Mymoorapelta

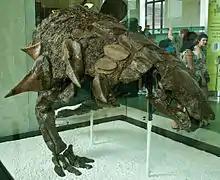
Skeleton of the related nodosaur "Edmontonia".

Nodosaurids are situated within the group Euankylosauria, together with the closely related family Ankylosauridae. Nodosaurids differ from ankylosaurids in the fact that ankylosaurids evolved more recently, during the Early Cretaceous, and in several distinct anatomical characteristics; most notably the lack of mace-like tail clubs, with nodosaurs having osteoderm-lined, flexible tails instead, and the possession of sacral shields. Many nodosaurids also had spikes projecting outwards from their shoulders, and two armored half-rings on their neck, among other traits. A third proposed family, Polacanthidae, was erected for several genera that were similar to nodosaurids but had more fragile armor and a different distribution. However, it has seen little support from phylogenetic analyses in recent years and is in a state of flux. Euankylosauria encompasses all members of Ankylosauria except for the clade Parankylosauria, which is a smaller group known exclusively from a few taxa that lived in the Cretaceous of Gondwana, rather than the euankylosaurs, who were endemic to Laurasia.